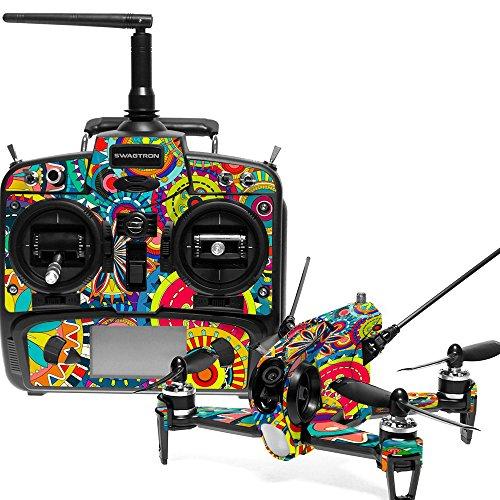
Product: MightySkins Skin Compatible with Swagtron SwagDrone 150-UP - Flower Wheels | Protective, Durable, and Unique Vinyl Decal wrap Cover | Easy to Apply, Remove, and Change Styles | Made in The USA
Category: Sports & Outdoors | Outdoor Recreation | Skates, Skateboards & Scooters | Scooters & Equipment | Accessories
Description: FLY IN STLYE: Show off your own unique style with Mighty Skins for your Swag Tron Swag Drone 150-UP Don’t like the Flower Wheels skin We have hundreds of designs to choose from, so your Swag Tron Home will be as unique as you are.
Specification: ProductDimensions:9x0.1x6inches|ItemWeight:0.16ounces|ShippingWeight:0.96ounces|ASIN:B0795725K1|Itemmodelnumber:SWSD15-FlowerWheels